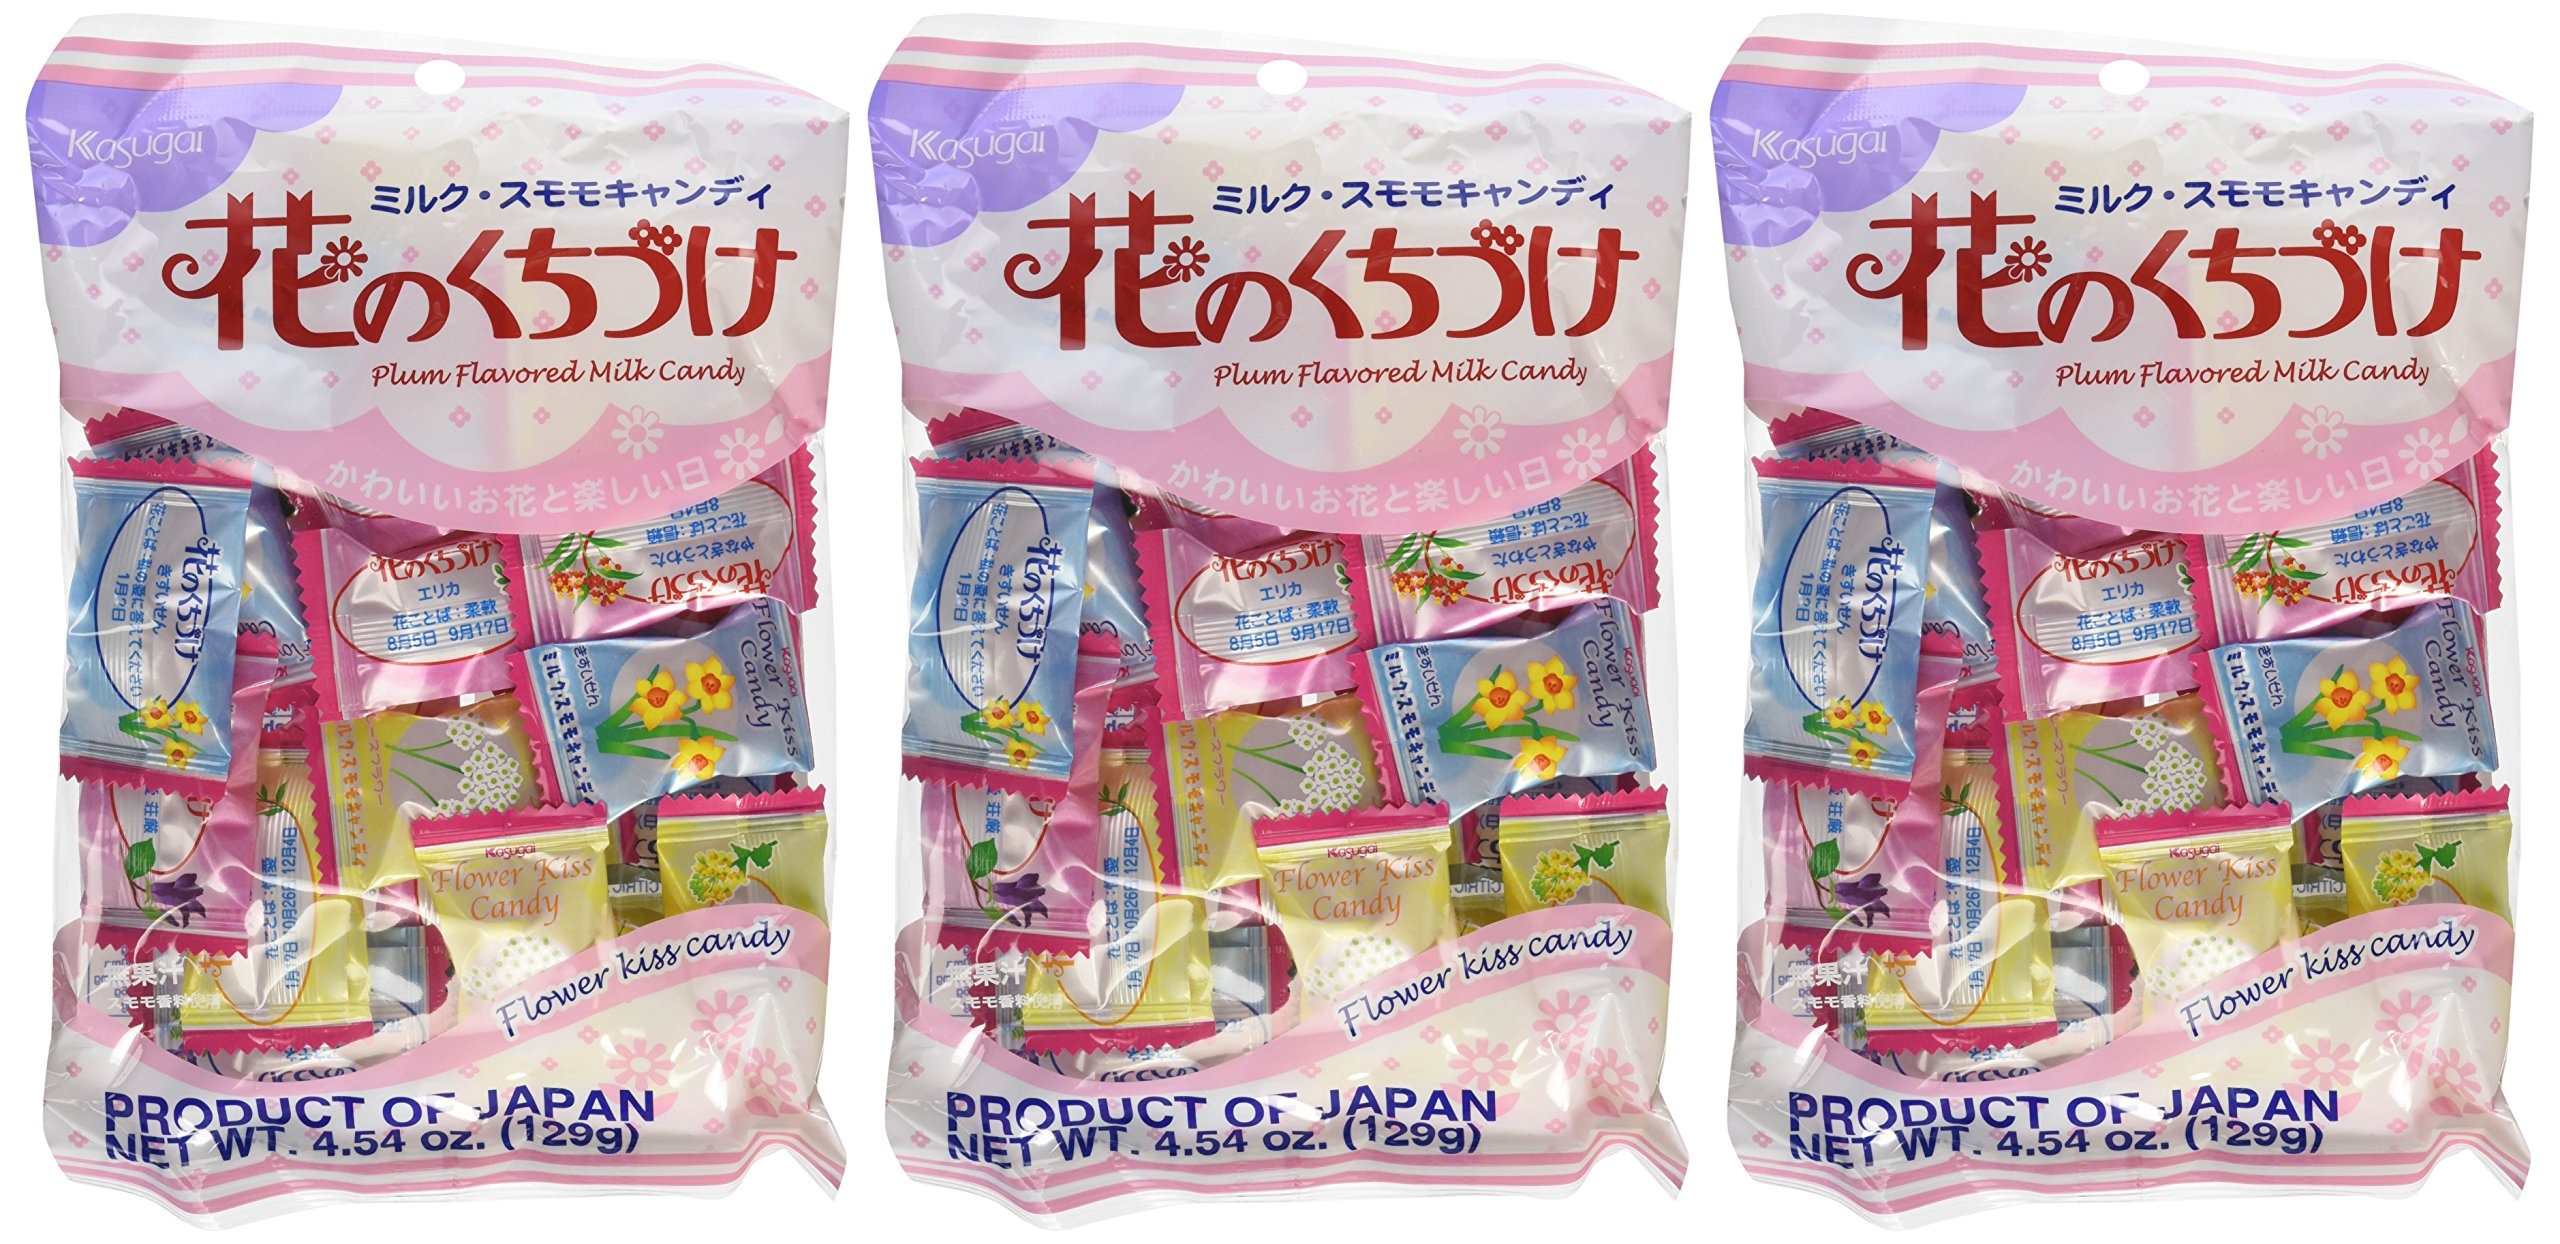
Item Name: Kasugai Japanese Candy, Hana No Kuchizuke Flower Kiss, 4.54 -Ounce Bags (Pack of 3)
Bullet Point 1: Flower Kisses: Delicious Japanese candy with flower-shaped pieces
Bullet Point 2: Hana No Kuchizuke: Fun and colorful candy assortment
Bullet Point 3: Kasugai Brand: Trusted Japanese candy brand since 1918
Bullet Point 4: Multi-Ounce Bag: Contains 3.77 ounces of candy per bag
Bullet Point 5: Halal Certified: Suitable for Muslim dietary laws
Value: 13.62
Unit: Ounce

Price: 8.45